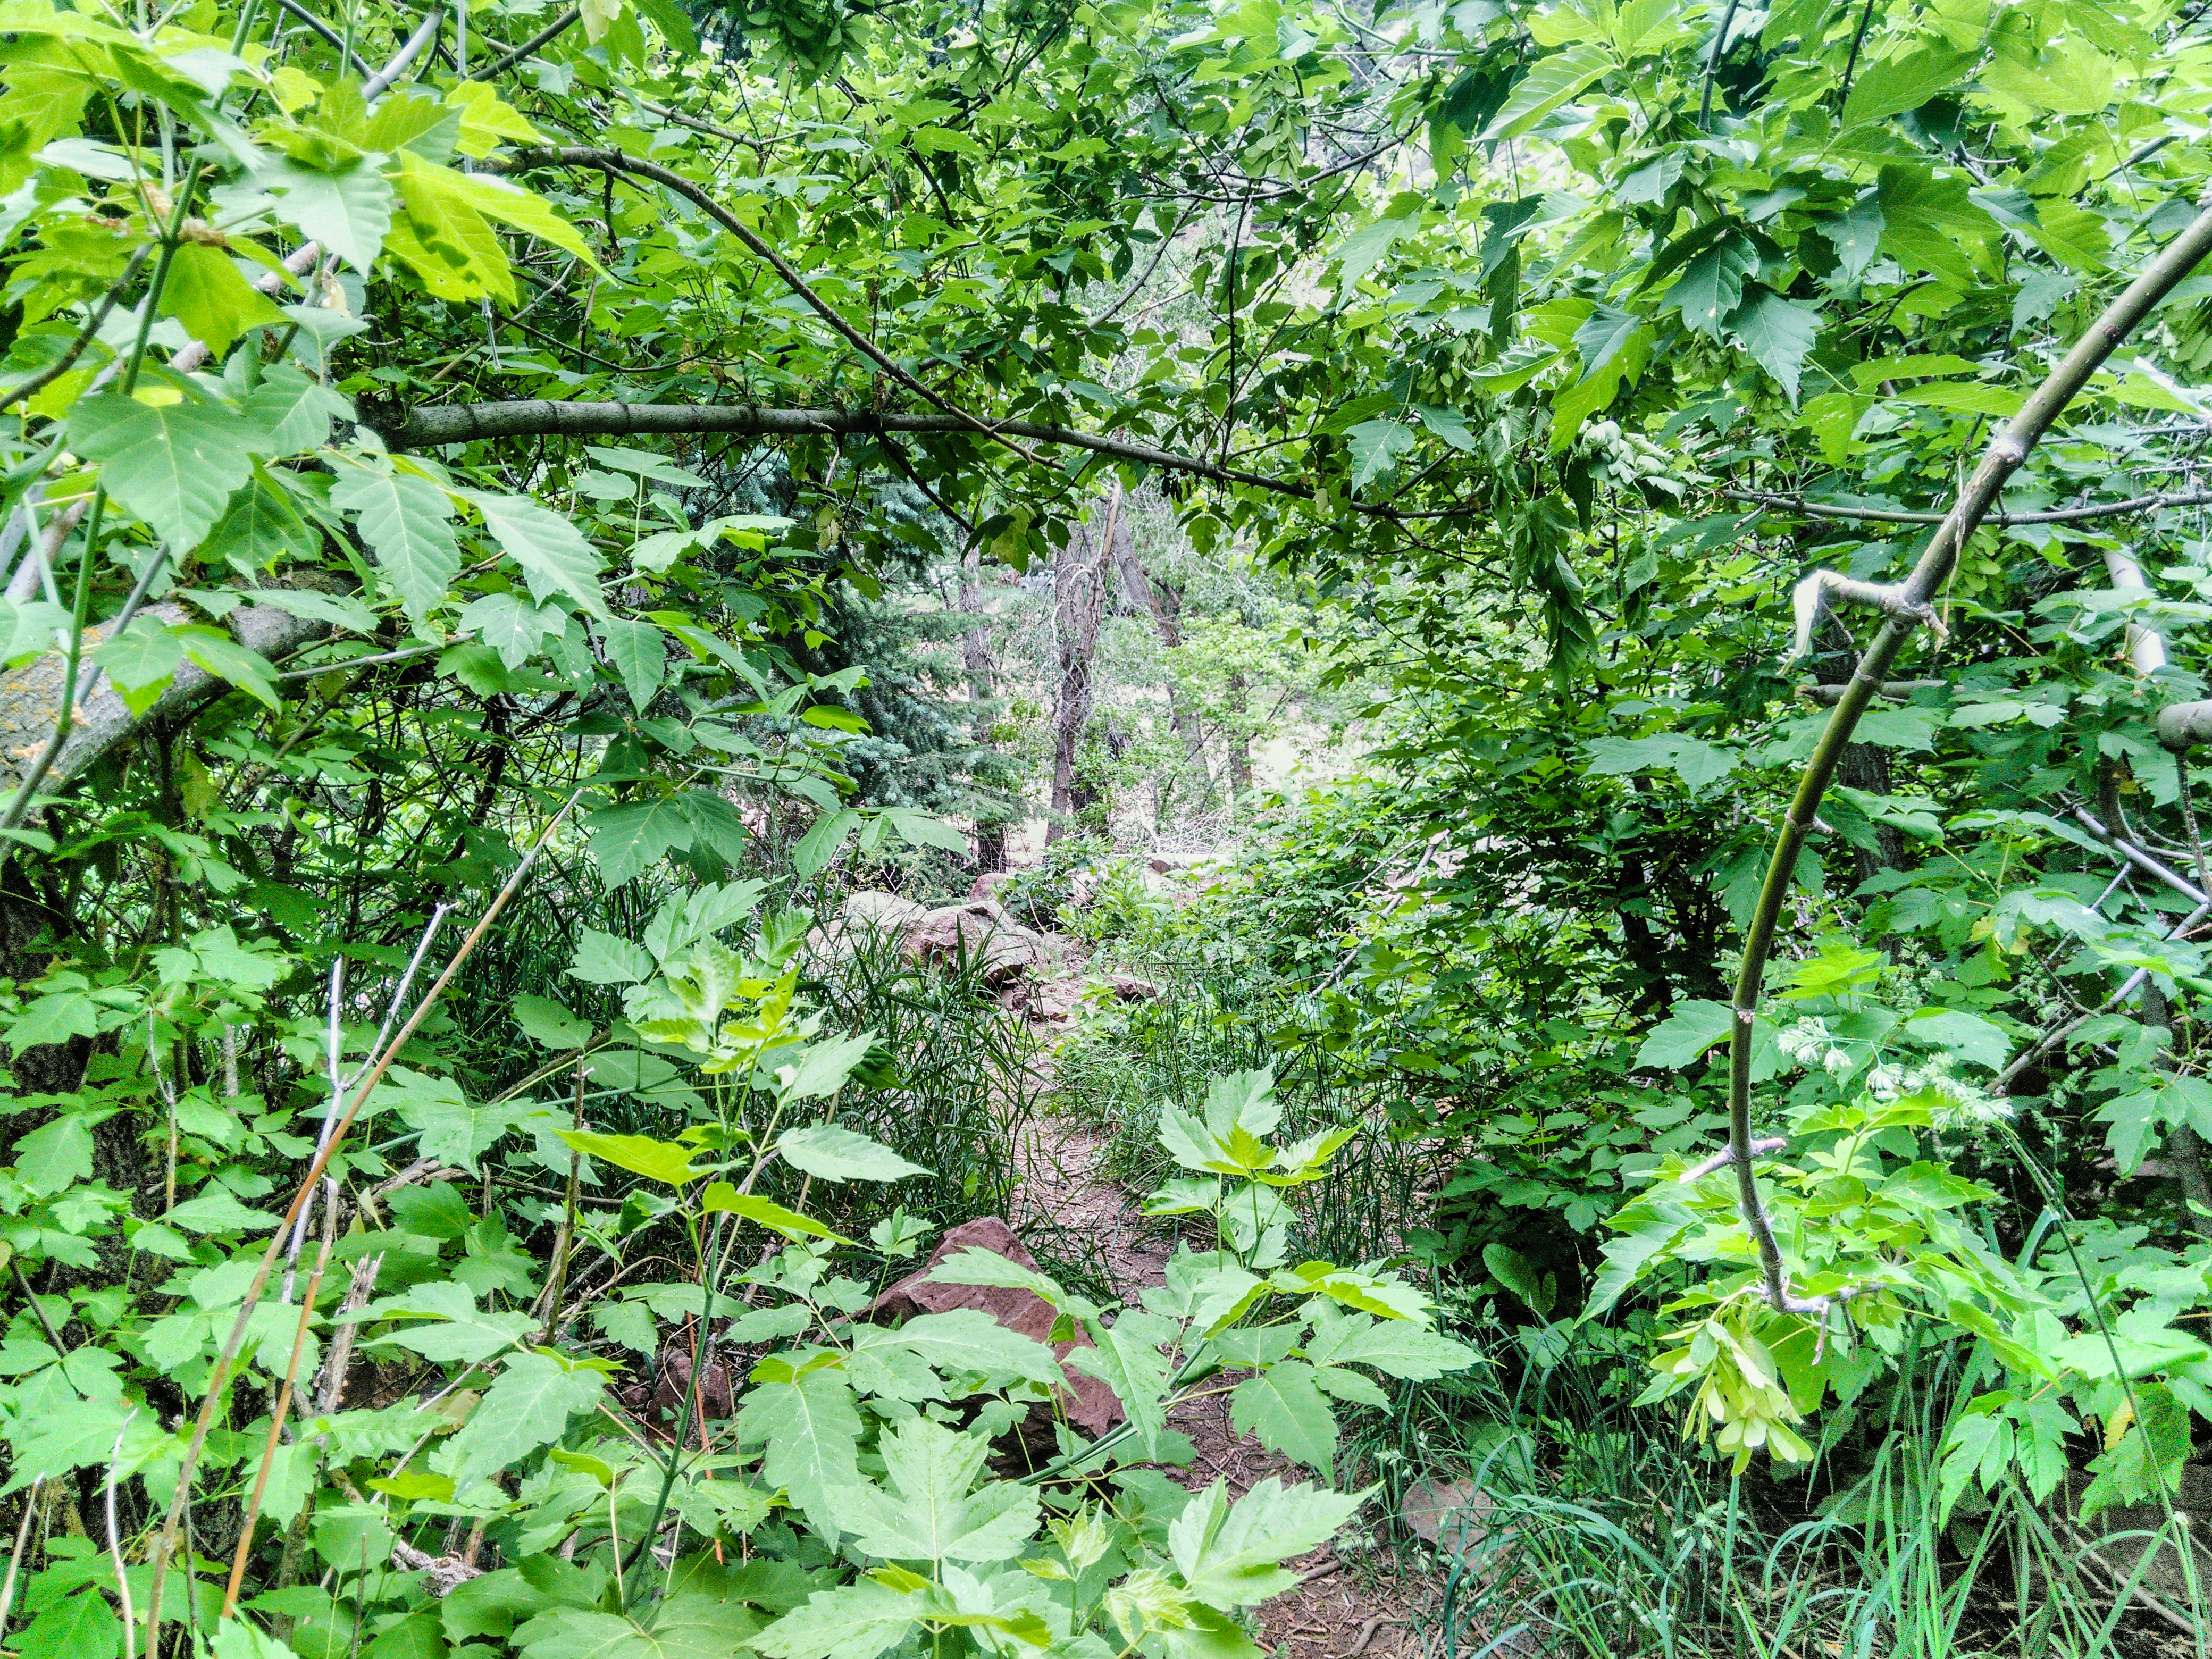
forest, clearing, green, nature, plants, window, colorado, vegetation, leaf, jungle, plant, nature reserve, natural environment, tree, biome, plant community, rainforest, groundcover, grass, valdivian temperate rain forest, vascular plant, herb, woodland, Northern hardwood forest, flower, old growth forest, shrub, Heracleum plant, wildflower, trail